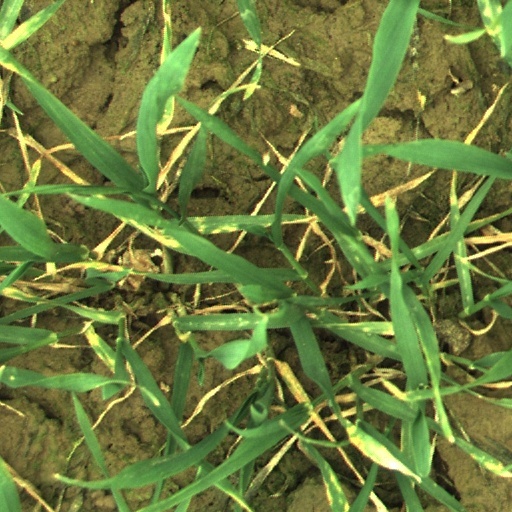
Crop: wheat